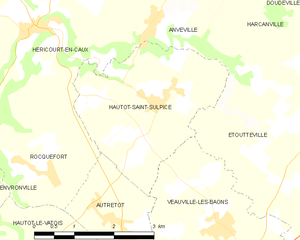
Carte des communes françaises Hautot-Saint-Sulpice
Hautot-Saint-Sulpice est une commune française située dans le département de la Seine-Maritime en région Normandie.